Felipe VI

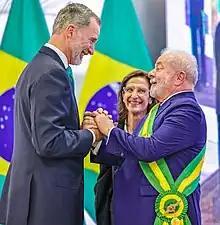
King Felipe and Brazilian president Lula da Silva greeting during Da Silva's 2023 inauguration

On 18 March 2020, a widespread "cacerolada" from the balconies of some cities across Spain took place, in an attempt to counter-program the TV discourse of Felipe VI on the COVID-19 pandemic in that country. The intent was to force Juan Carlos I to donate to public healthcare the €100M he had allegedly obtained through kickbacks from Saudi Arabia, which was ultimately dismissed. Despite the attempt to boycott the speech, it was seen by more than 15 million citizens, making it the most watched speech by a monarch in the history of Spain. In July, he led a memorial paying tribute to victims of the pandemic at the Royal Palace.